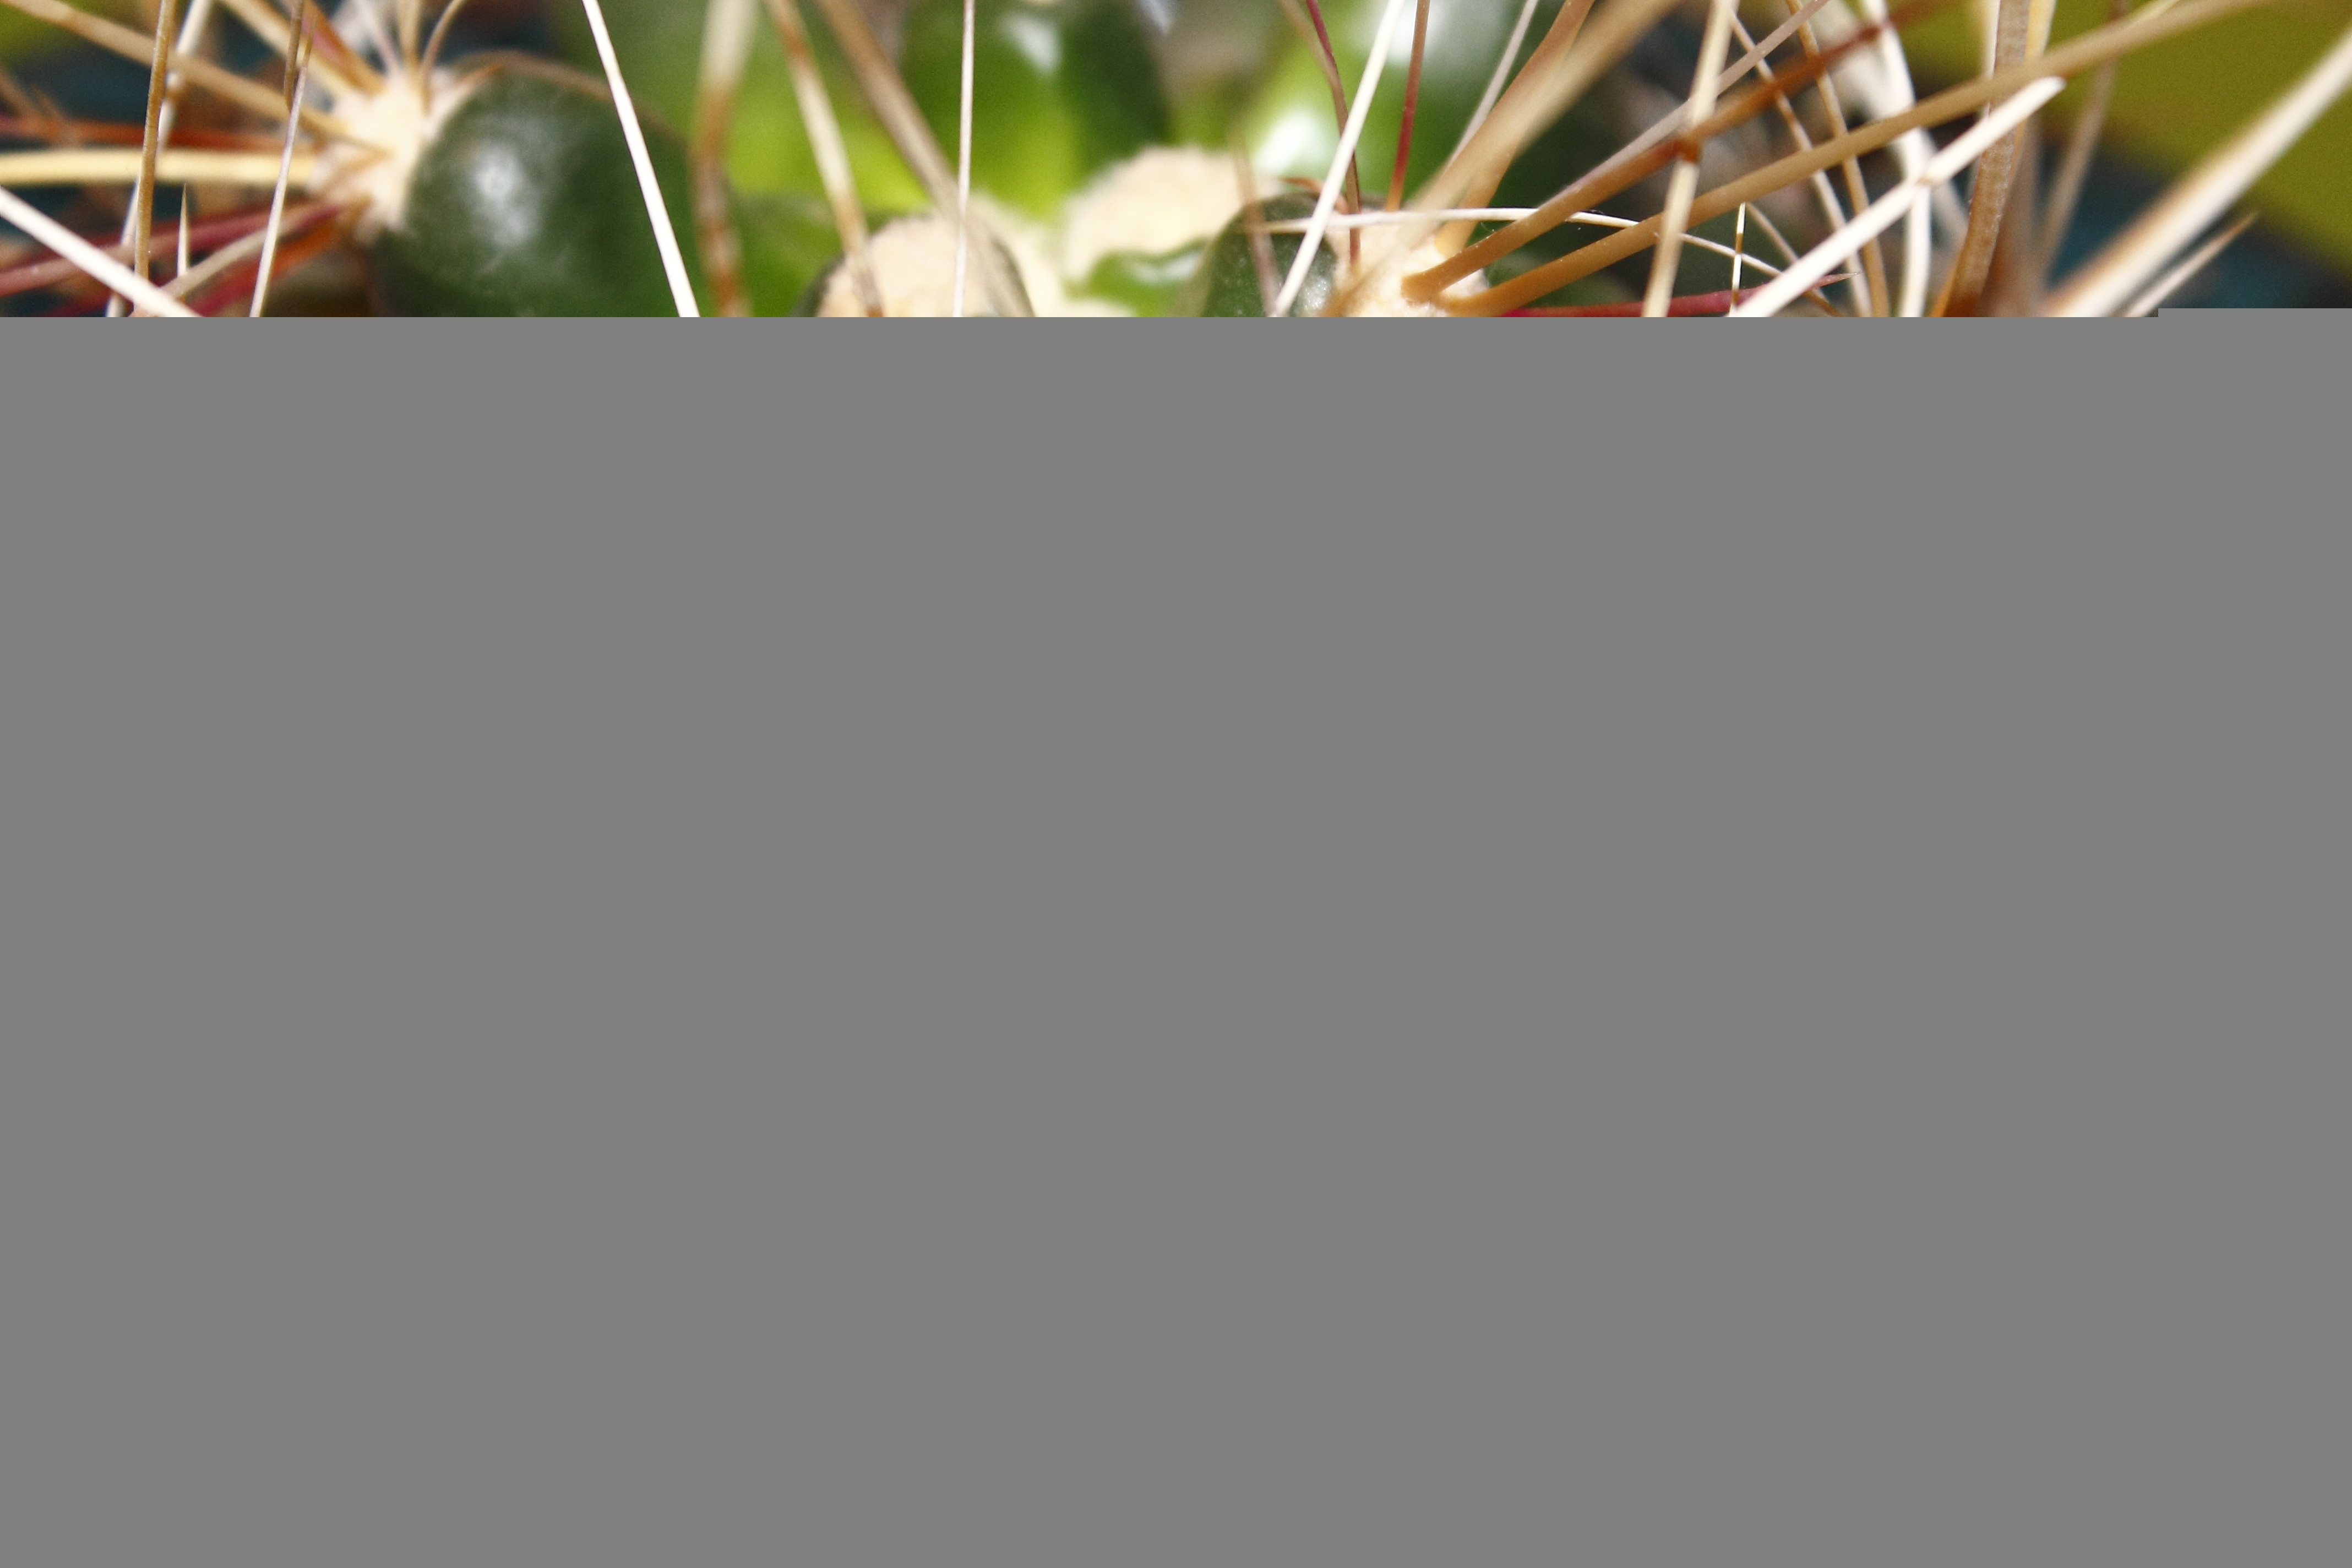
nature, cactus, plant, line, green, color, curtain, close, lighting, interior design, font, thorns, shape, window treatment